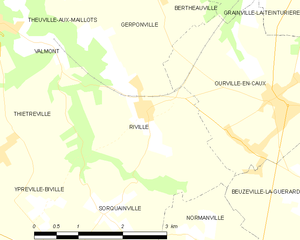
Carte des communes françaises Riville
Riville est une commune française située dans le département de la Seine-Maritime en région Normandie.